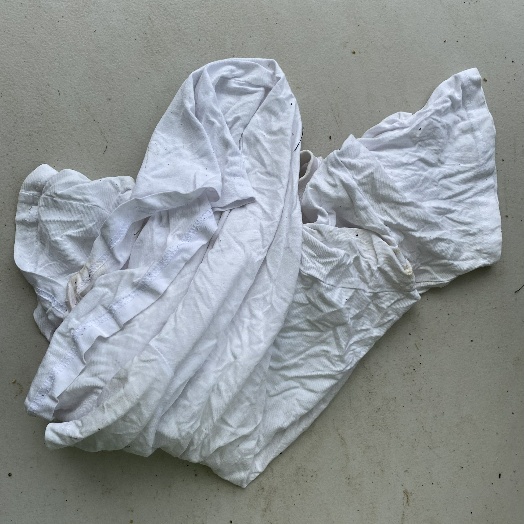
Label: Textile Trash